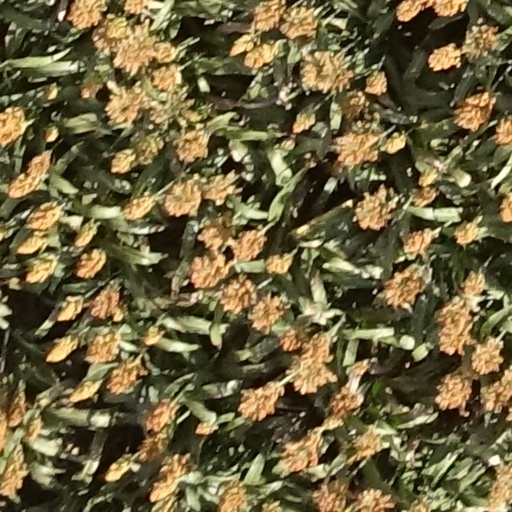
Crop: sorghum